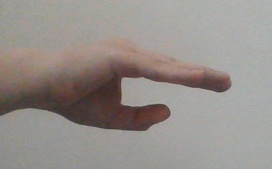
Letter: jeem